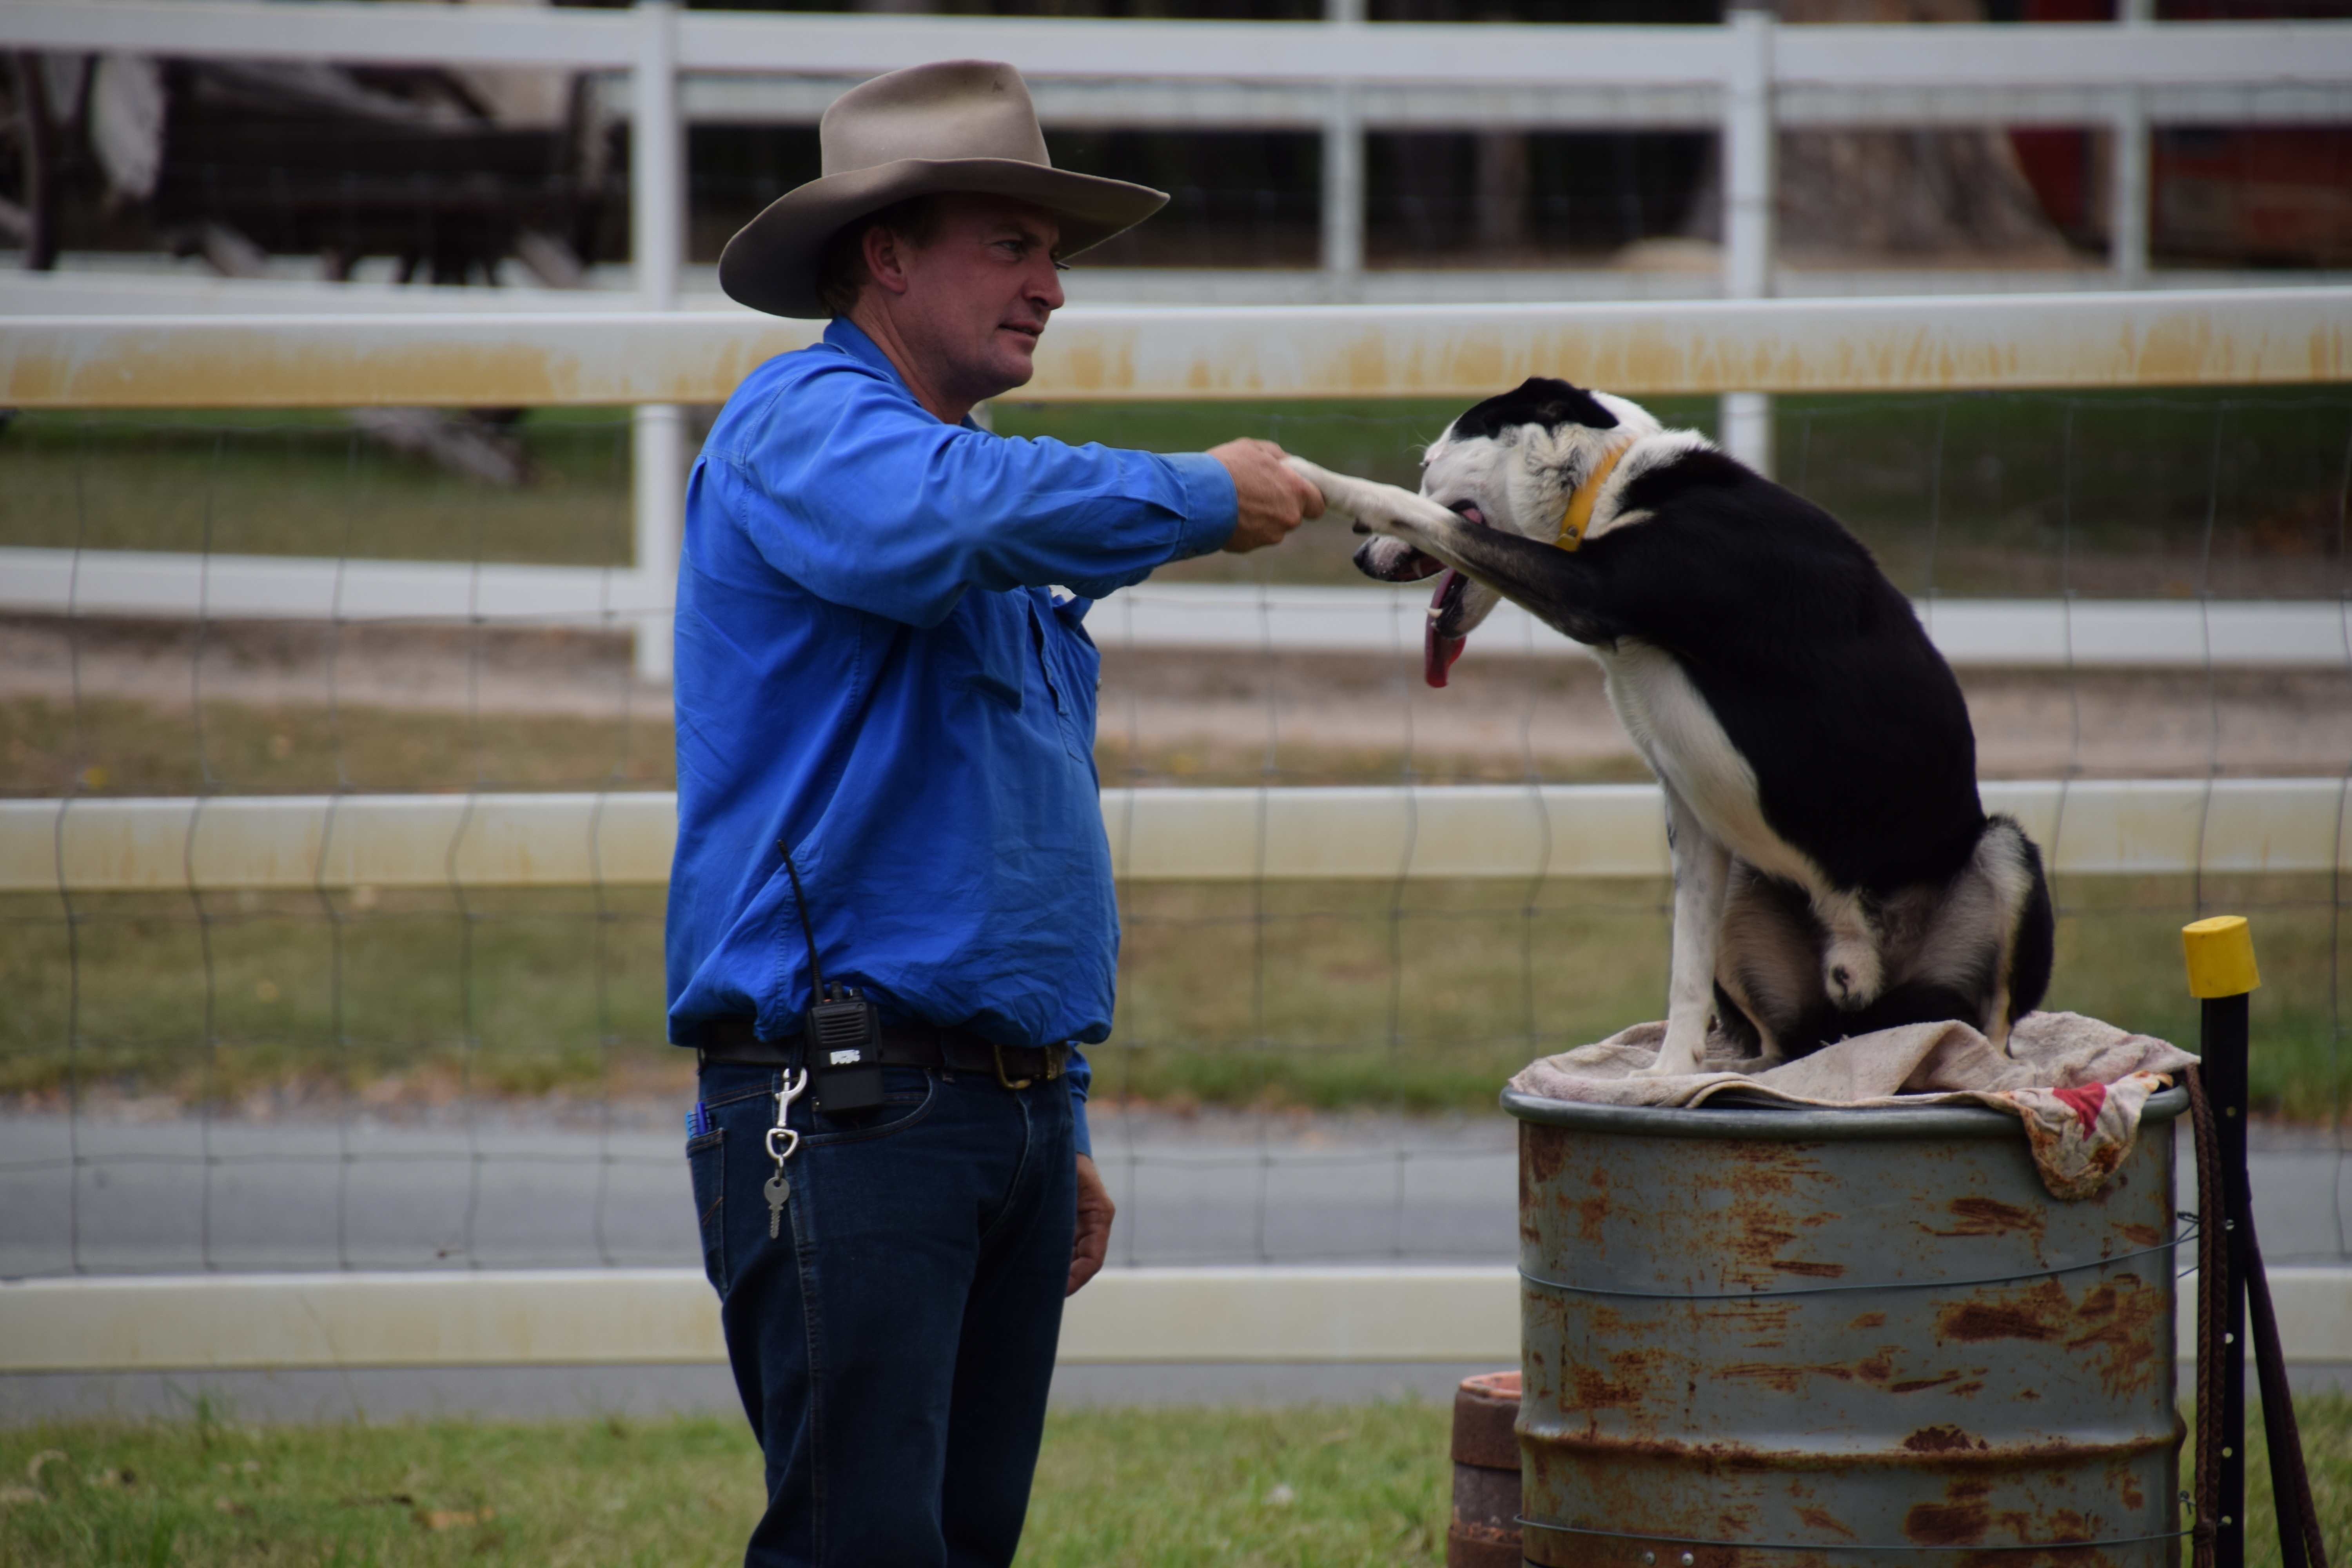
dog, friendship, sports, handshake, shepherd dog, dog like mammal, animal sports